Lord Charles Townshend (1785–1853)

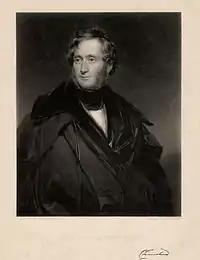
Lord Charles Townshend

Lord Charles Vere Ferrers Townshend (16 September 1785 – 5 November 1853), was a British politician.